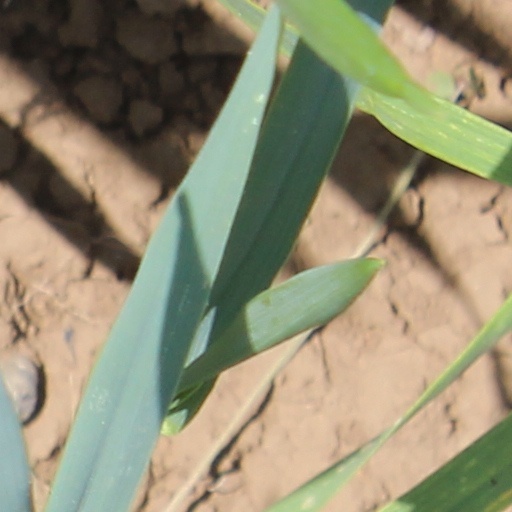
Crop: wheat